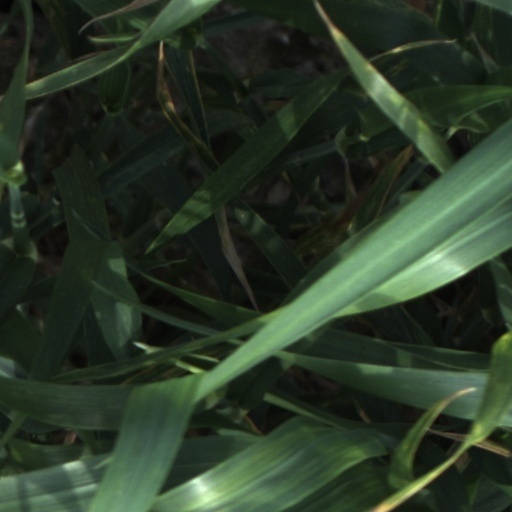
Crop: wheat